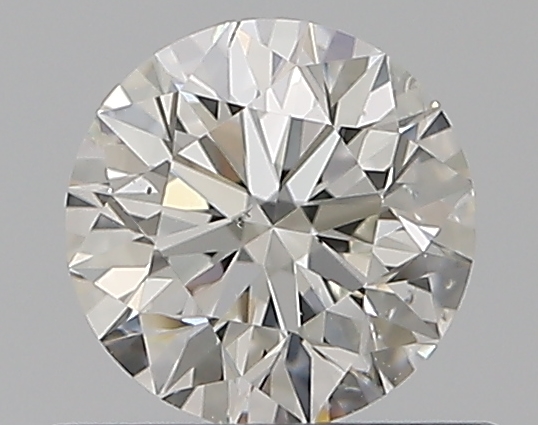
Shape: round
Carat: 0.5
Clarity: SI1
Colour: H
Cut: EX
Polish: EX
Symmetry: EX
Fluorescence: N
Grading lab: GIA
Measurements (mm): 5.06 x 5.08 x 3.18